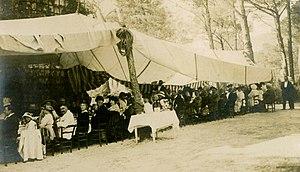
L’île d'Or — /ildɔʁ/ — appartient à la partie est de la commune française de Saint-Raphaël, dans le département du Var. Partie intégrante du paysage, cette île fait face à la plage du Débarquement du Dramont.